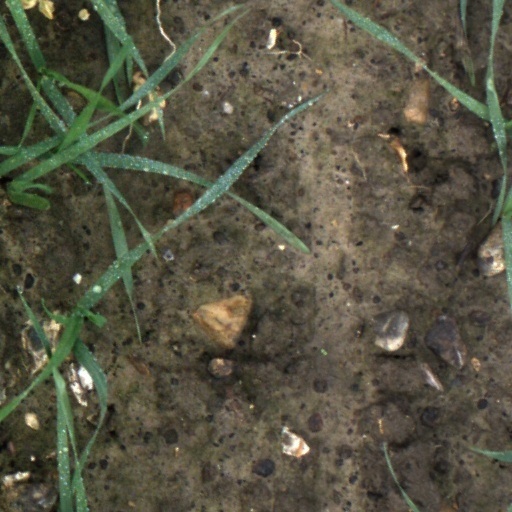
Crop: wheat